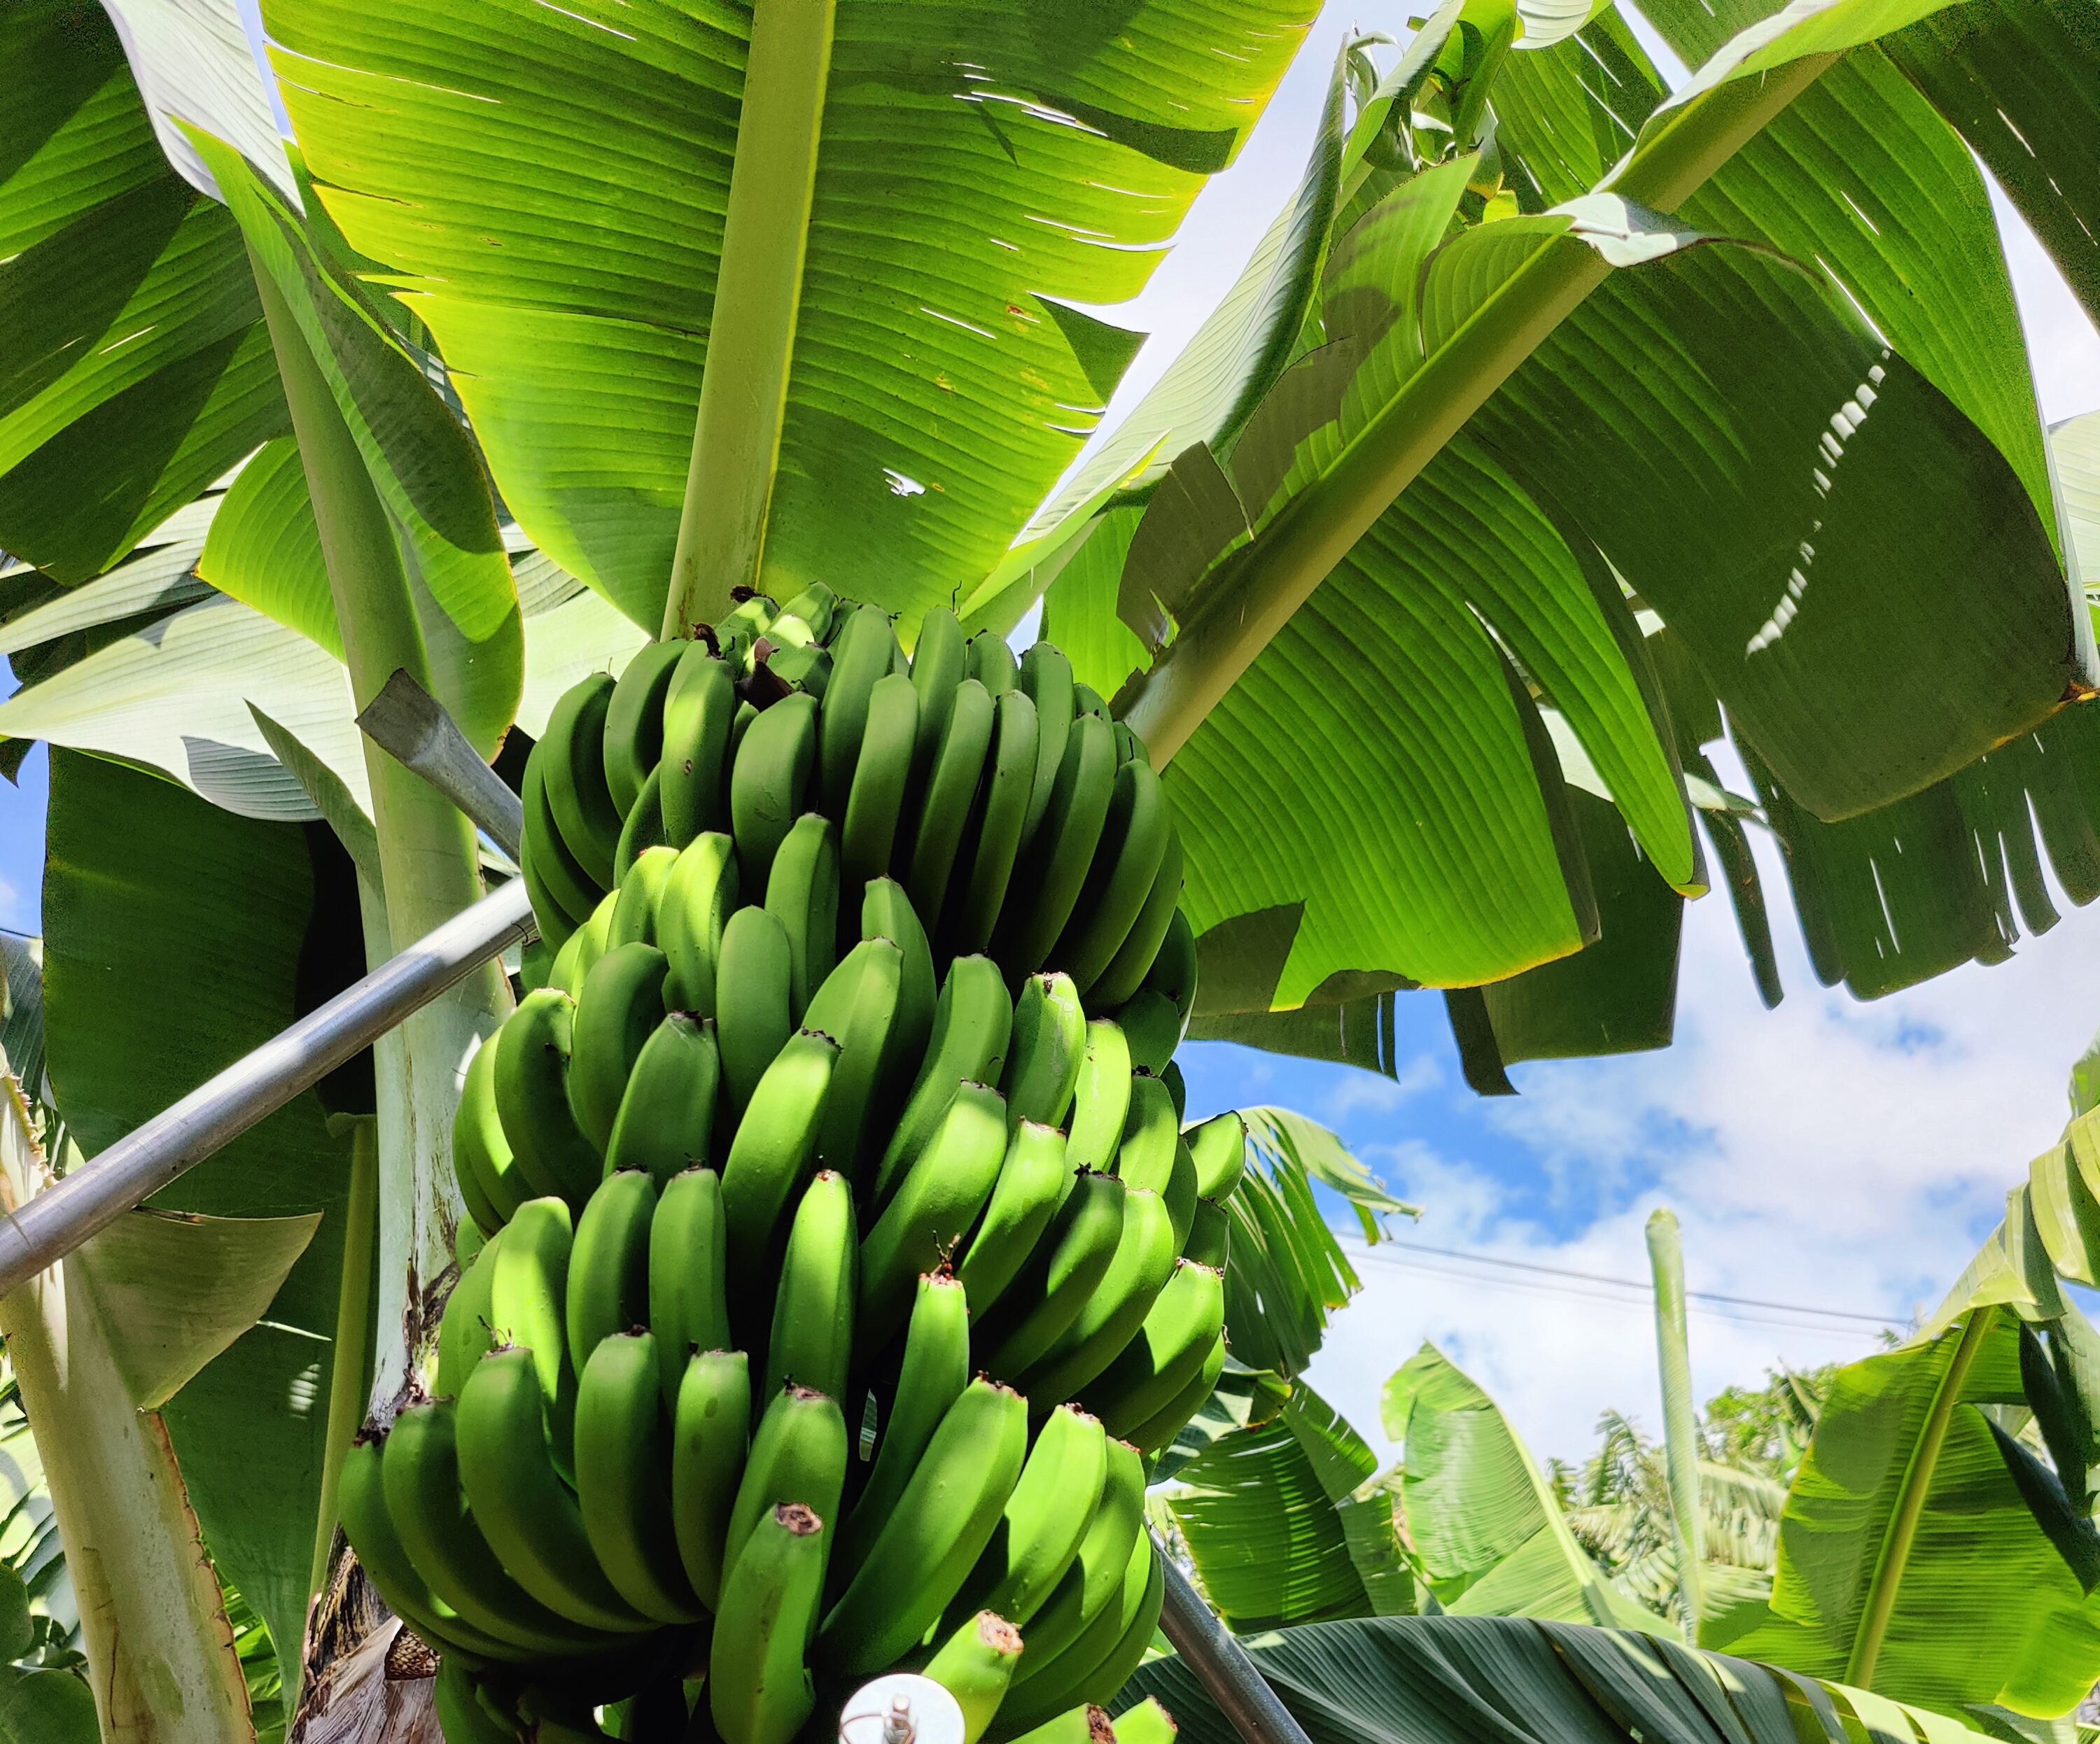
Label: Keep